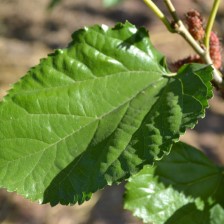
Variety: ChiangMaiBuriram60